James Louis Sobieski

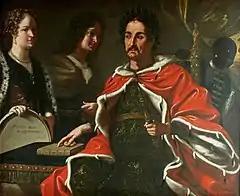
This painting was commissioned by Jakub Sobieski in 1697. It depicts his deceased father pointing to a book entitled "Hac Lege lego" and accompanied by Jakub and his wife, suggesting that Jakub ought to be the next King of Poland and Grand Duke of Lithuania.

With the death of Jakub Louis' father in 1696, no fewer than eighteen candidates stood for the vacant Polish-Lithuanian throne. Family rivalries prevented the election of Jakub Ludwik Sobieski even though Austria supported his candidacy. Jakub Ludwik Sobieski's own mother, Marie Casimire, favored her son-in-law, Maximilian II Emanuel, Elector of Bavaria. The powerful King Louis XIV of France supported François Louis, Prince of Conti (1664–1709).